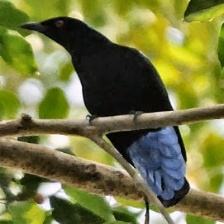
Species: FAIRY BLUEBIRD
Scientific name: IRENA